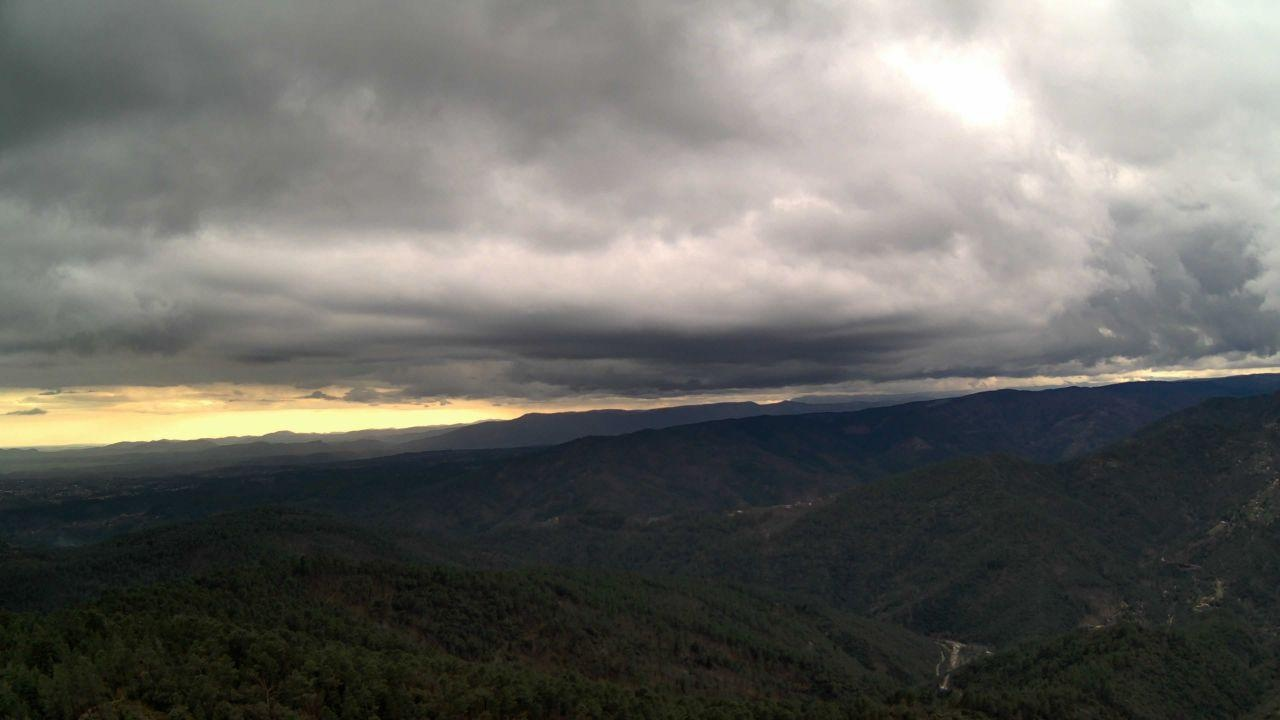
Fire: no
Smoke: yes